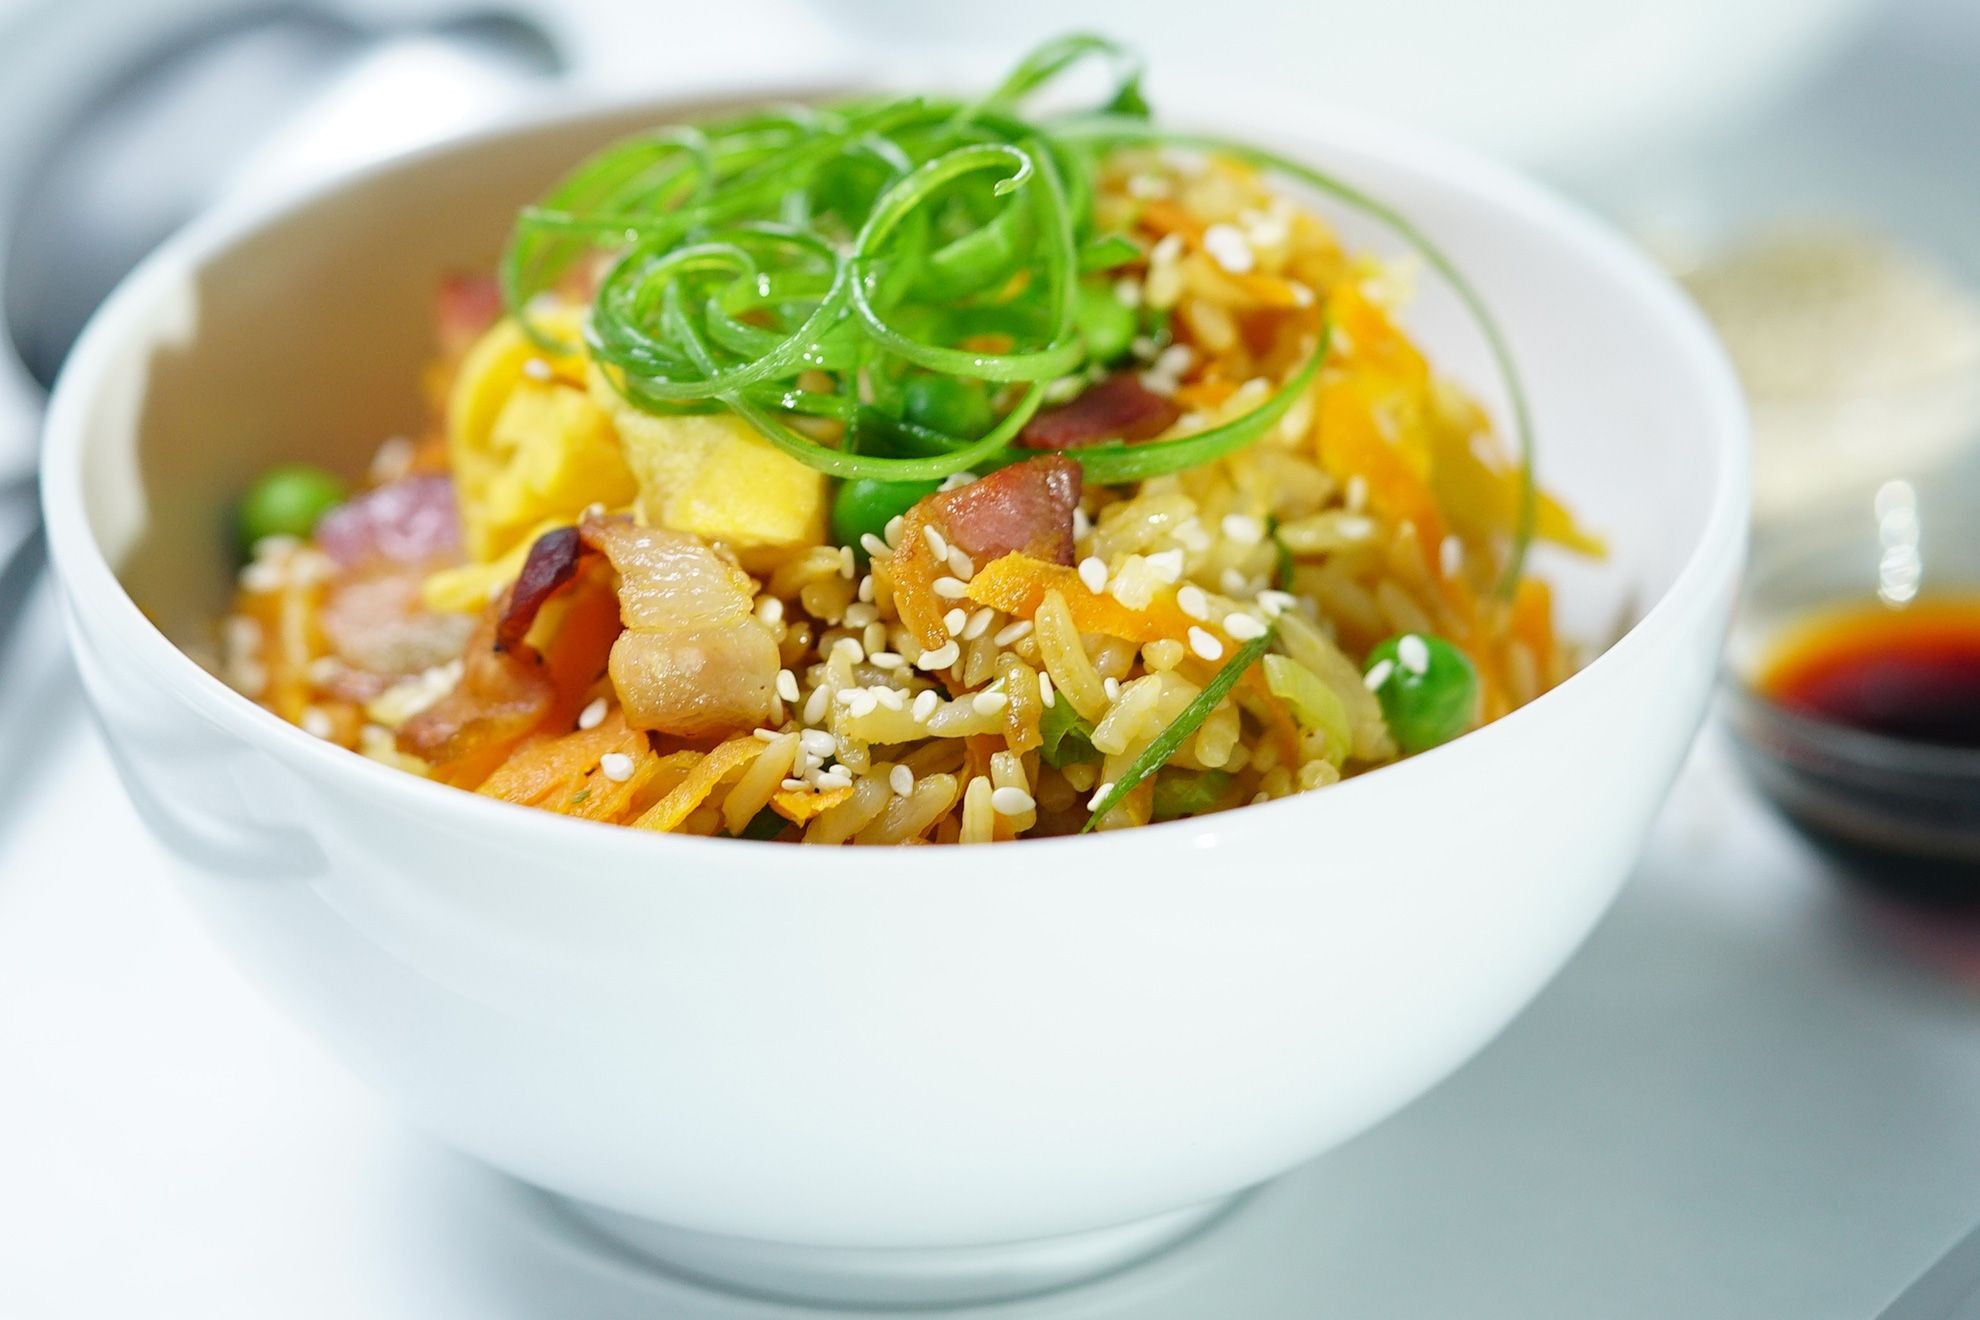
Dish: fried_rice